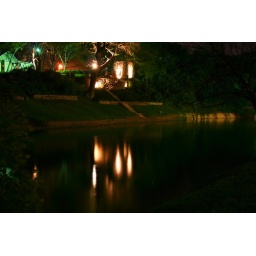
Photo taken in New Braunfels, TX. A stone column at the top of a staircase on the Comal River.